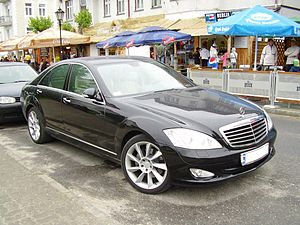
Mercedes-Benz S-klasse
Mercedes-Benz S-klasse
Mercedes-Benz S-klasse er den største sedan Mercedes-Benz markedsfører. Typen konkurrerer med andre topmodeller, som VW Phaeton, Maserati Quattroporte, BMW 7-Serie, Audi A8, Jaguar XJ/XJR, Cadillac DTS/Deville og Lincoln TownCar.